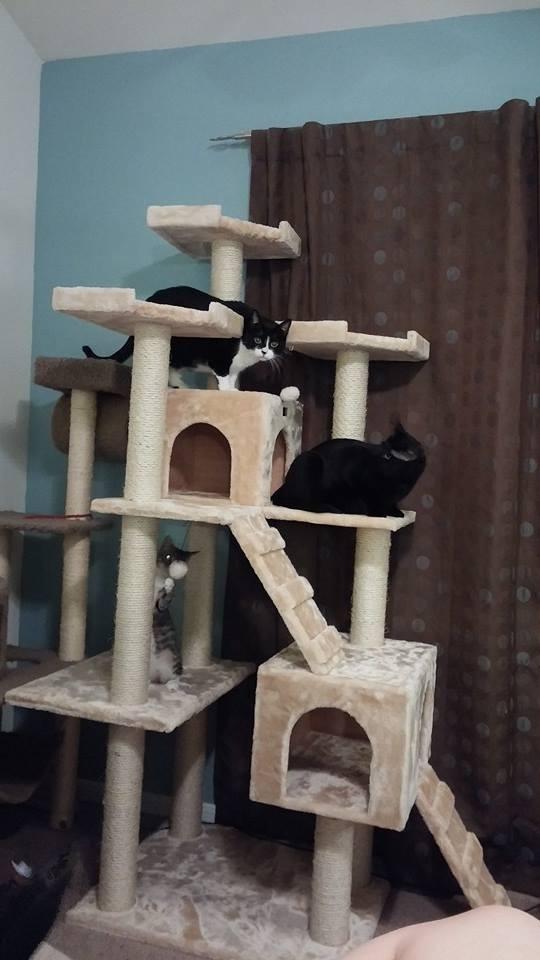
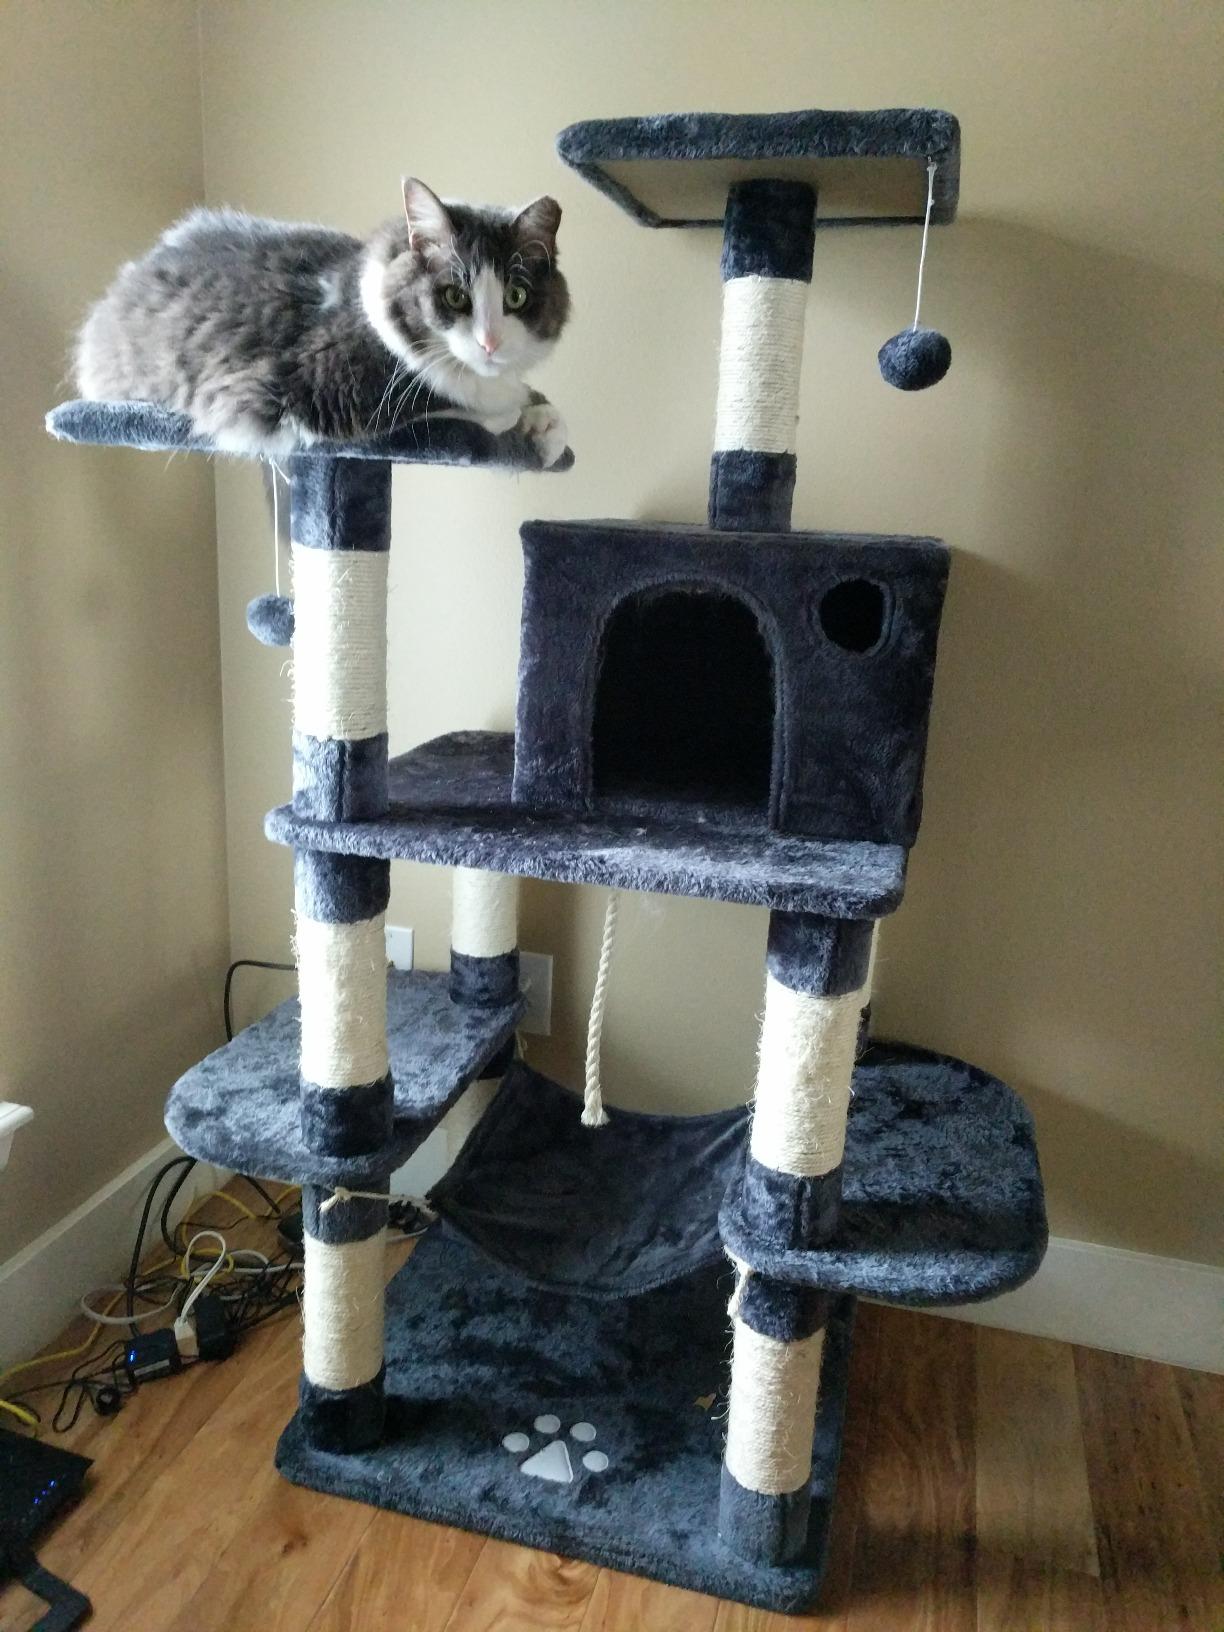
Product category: items_cat tree
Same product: no